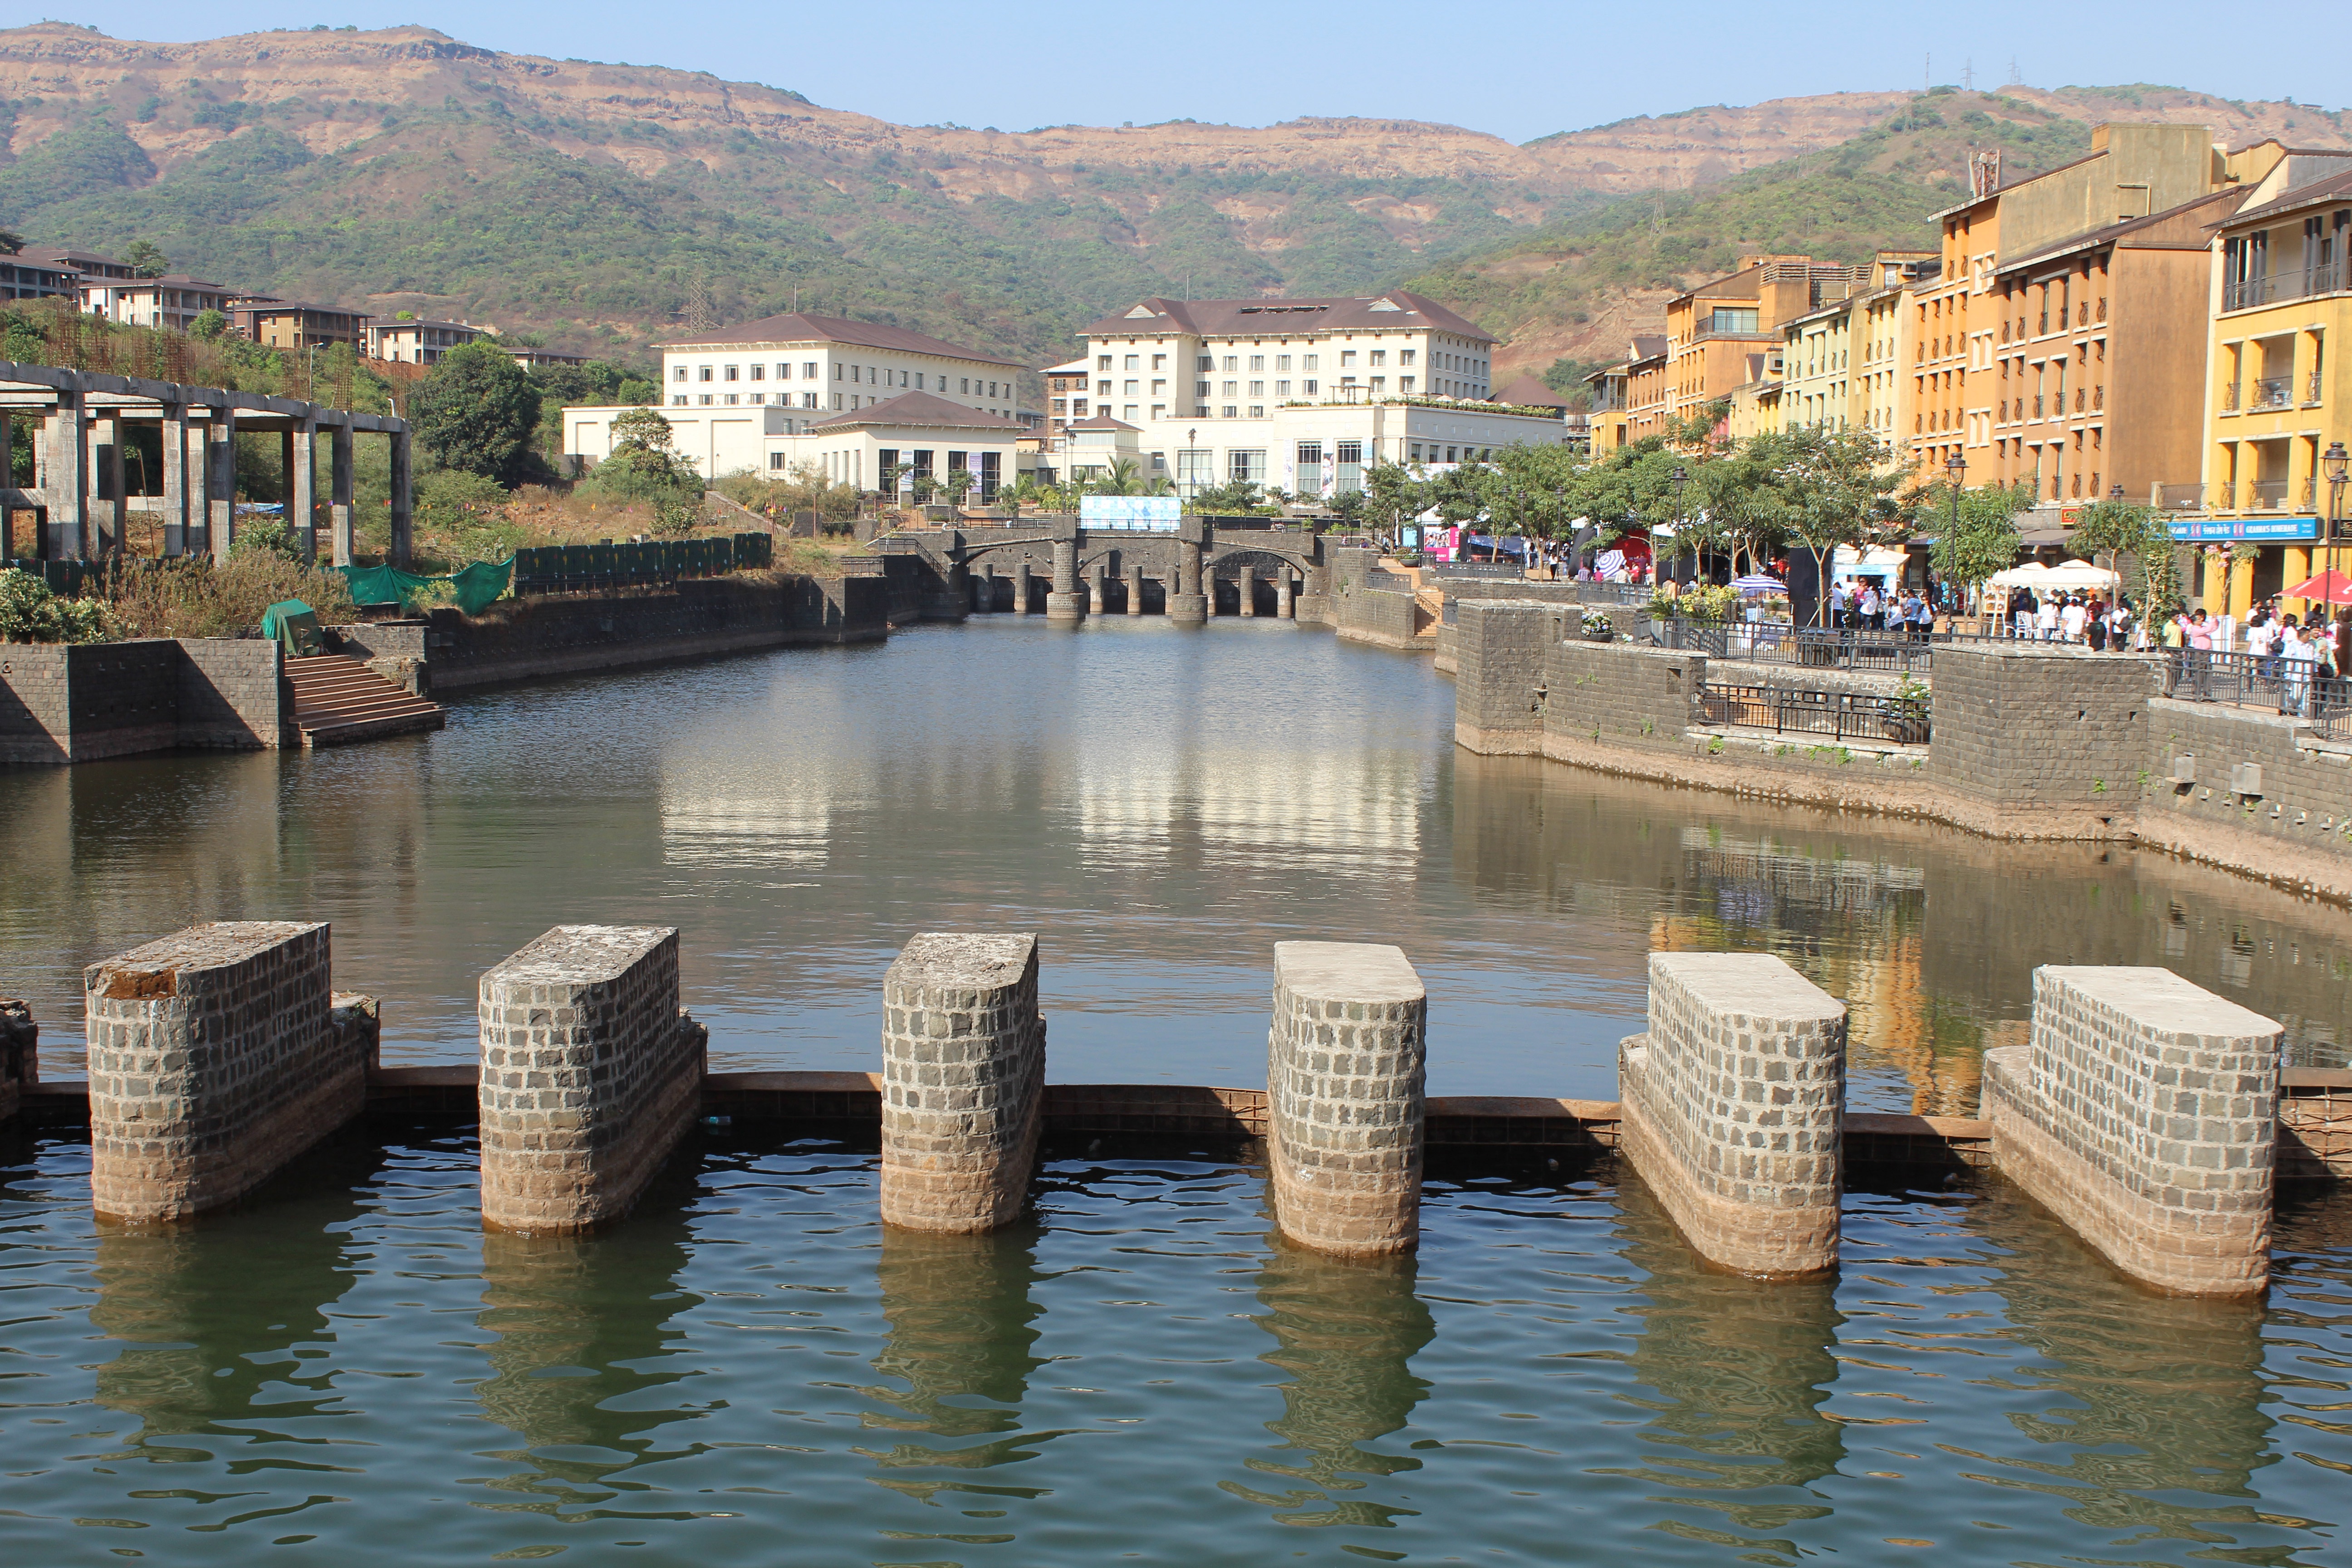
water, dock, lake, town, city, river, canal, marina, tourism, waterway, channel, india, udaipur, lavasa